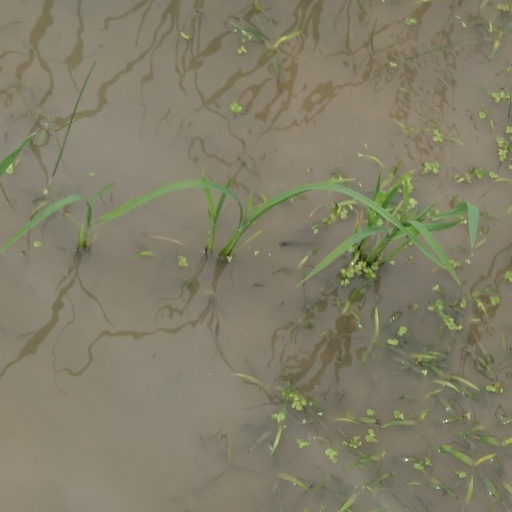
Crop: rice